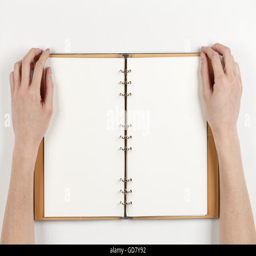
a close - up of a man 's hand on a notepad